Caspar Weinberger

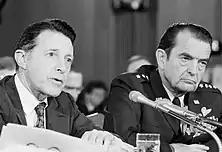
U.S. Secretary of Defense Caspar Weinberger with Chairman of the Joint Chiefs of Staff General David C. Jones during Senate Armed Services Committee Hearings at Capitol Hill.

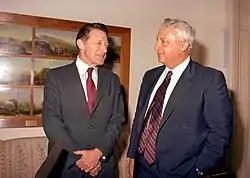

Weinberger was vying for Reagan to appoint him as Secretary of State but was given the position of Secretary of Defense instead.